Gregor Willmes

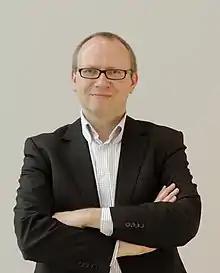

Born in Wanne-Eickel, Willmes took private piano, organ and music theory lessons with Matthias Kreuels. He studied musicology, philosophy and art history at the University of Bochum.